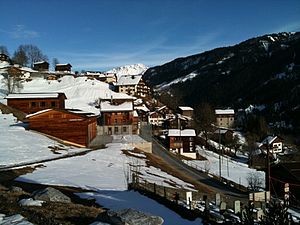
St. Peter (by)
St. Peter er en landsby i kantonen Graubünden i Schweiz. Byen dannede førhen sin egen kommune, men den 1. januar 2008 blev denne lagt sammen med nabokommunen Pagig til kommunen St. Peter-Pagig. Før sammenlægningen havde St. Peter 168 indbyggere.